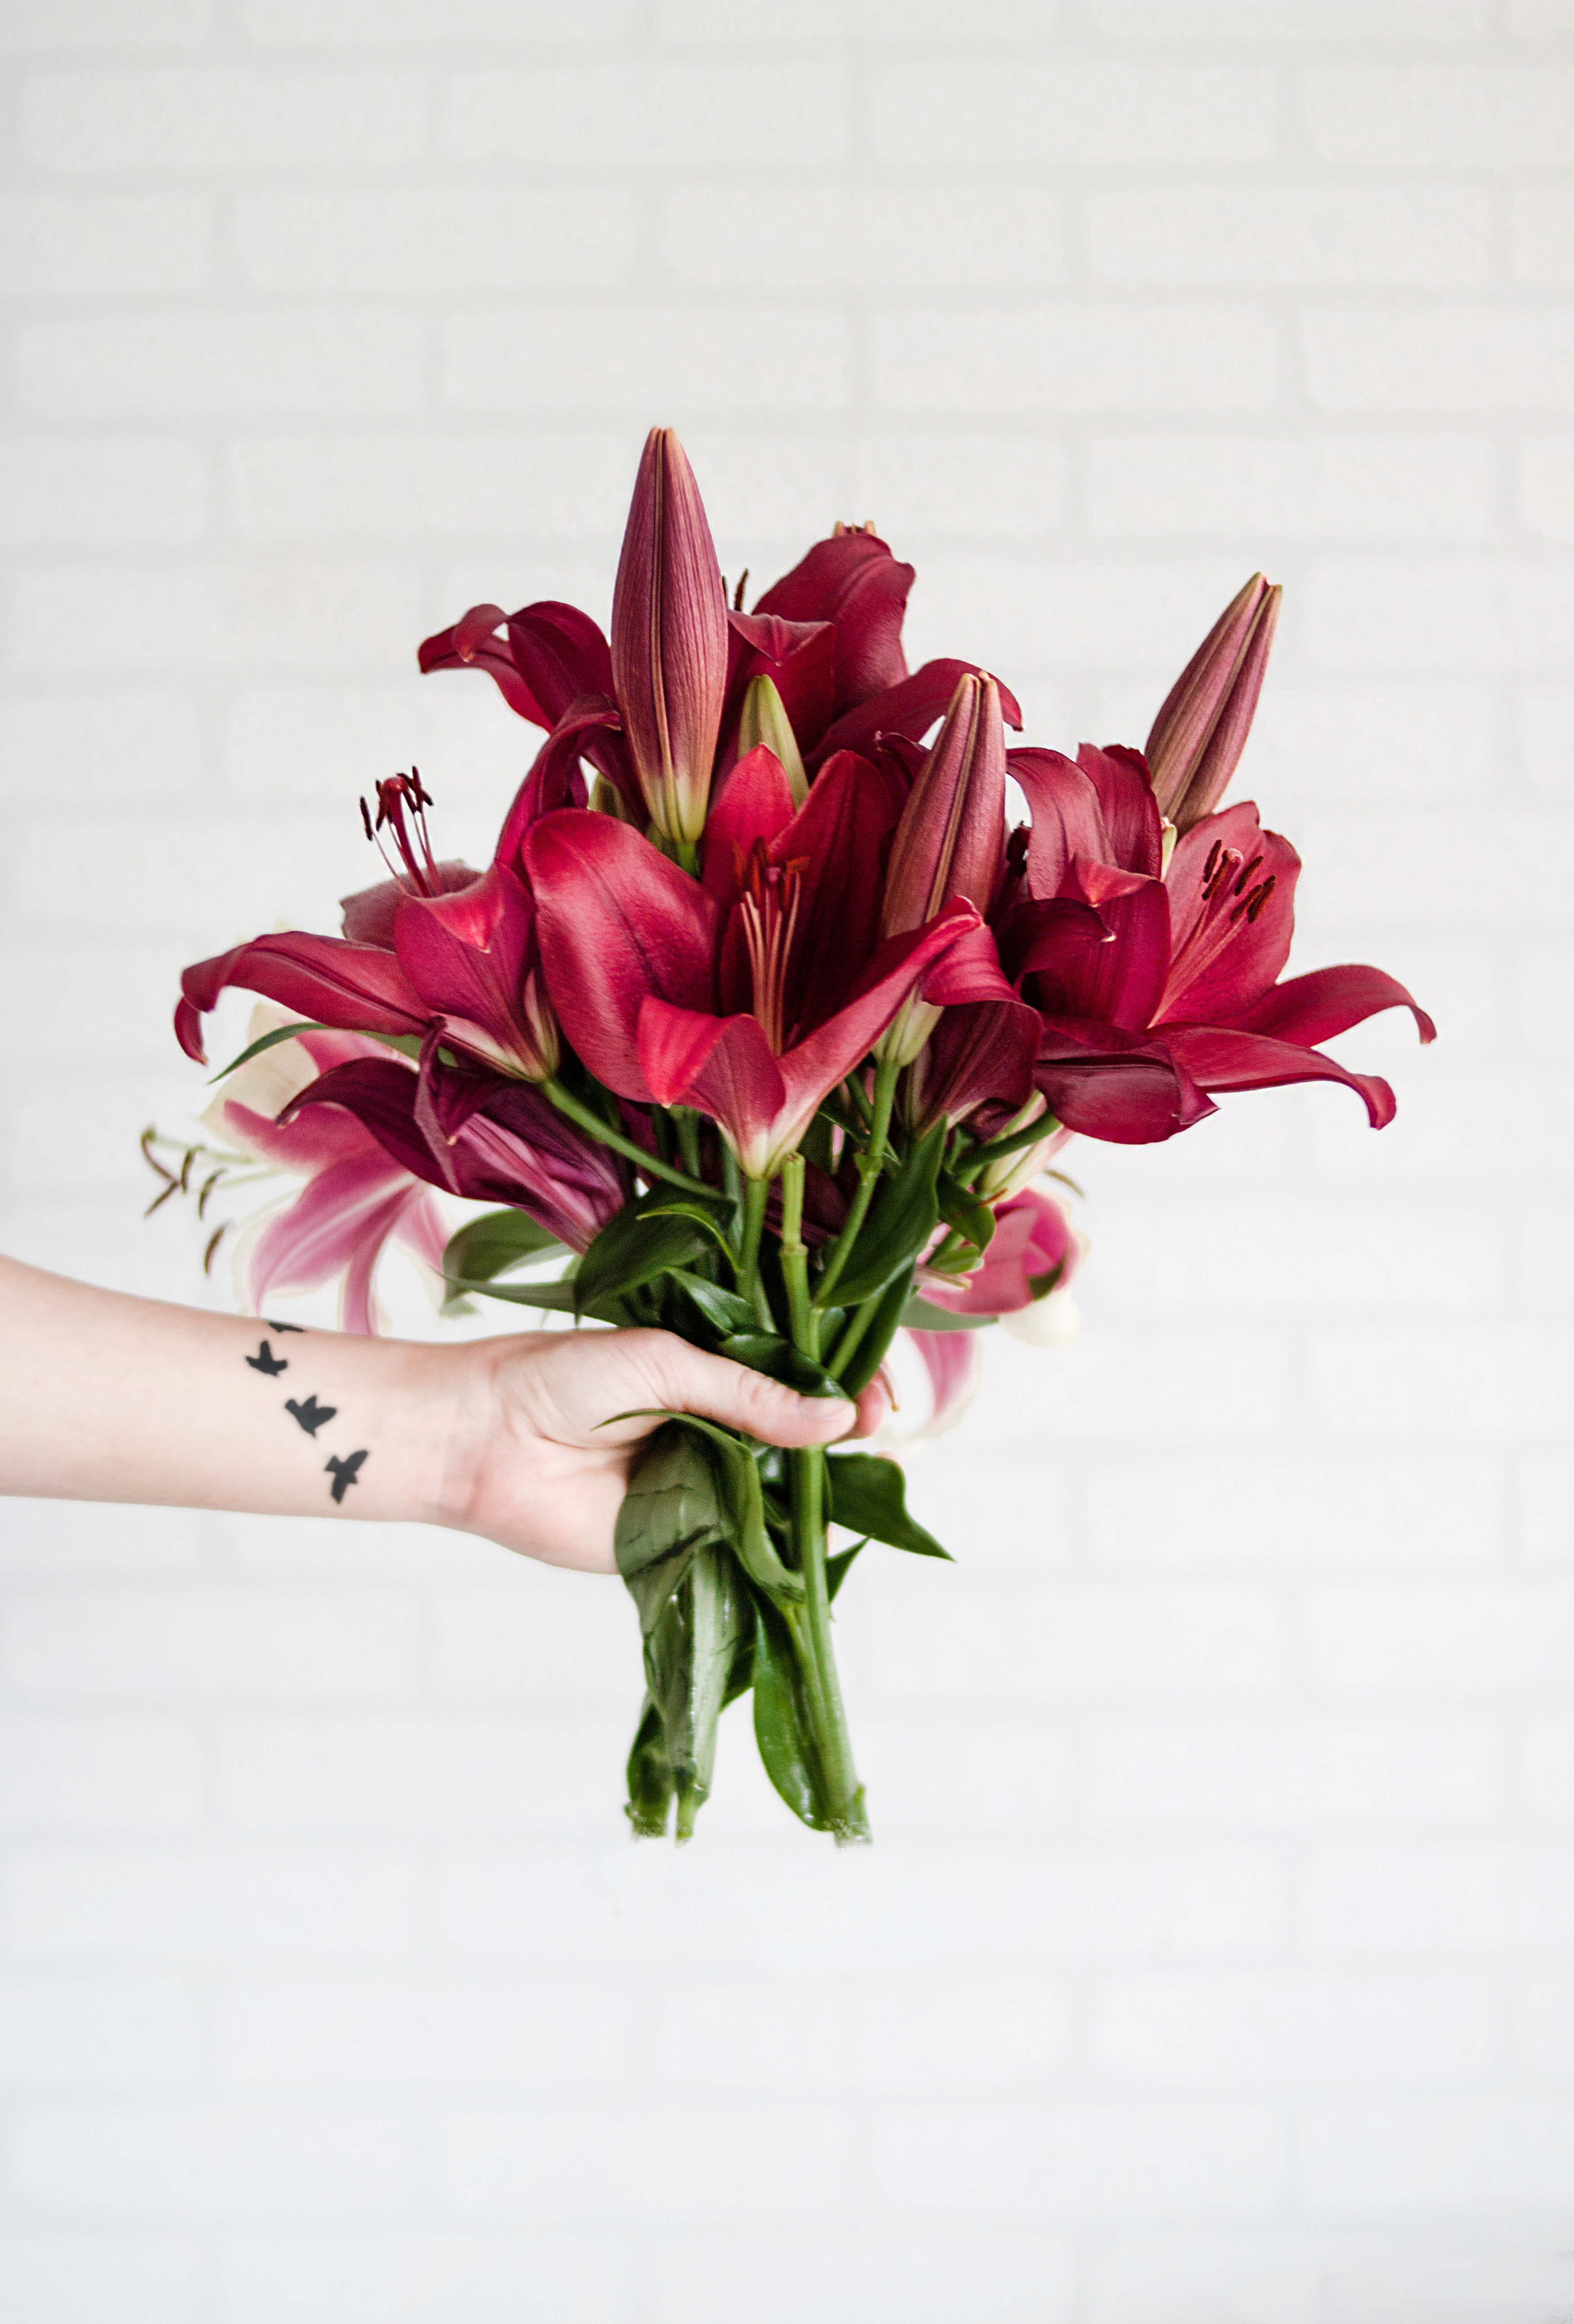
flower, plant, flowering plant, pink, cut flowers, flower bouquet, flower arranging, floristry, lily, magenta, floral design, petal, peruvian lily, alstroemeriaceae, artificial flower, vase, flowerpot, plant stem, lily family